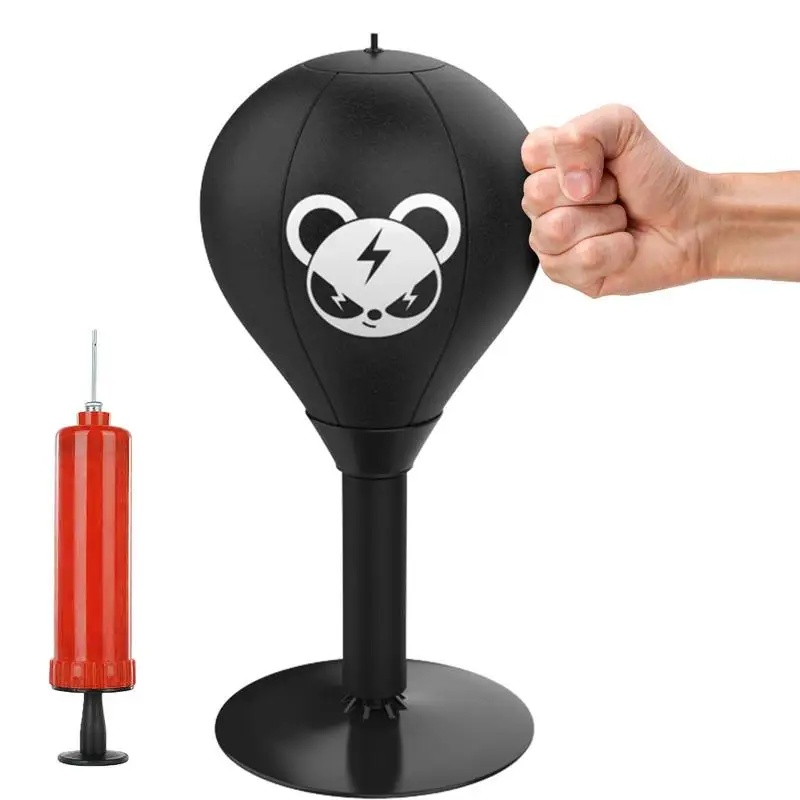
Desktop Punching Bag  Boxing Ball  Stress Relief Fighting Speed Reflex Training Punch Ball  With Strong Suction Cups For Desk
SPECIFICATIONS Brand Name : NoEnName_Null Type : HULA HOOP Age : >3 Years Origin : Mainland China Model Number : Desktop Punch Bag Feature : Punching Bag with Suction Cup Desktop Punching Bag : Punching Bag Desk Punch Bag : Tabletop sandbag Bullet Points: 1.Best Choice for Reducing Pressure: Our punching bag is functional for you to vent bad emotions and reduce stress in life or the fatigue of long hours of work, making you happy easily. 2.User-Friendly Design: Attributed to the 70KG suction power of our desktop punch bag, you can easily connect it to wood, glass, tile, or marble. It will provide you with a perfect pressure release experience. 3.Awesome Material: Our punching bag holder is made of high density and durable nubuck PU leather, which can be used for a long time. The top is sewn by hand with good air tightness to prevent air leakage during use. 4.Helpful Alloy Spring: Thanks to the helpful alloy spring of our punch bag, adults and kids can use it to make them calm down easily. Every time you hit the boxing ball, it will bounce back. 5.Wide Applications: With a wide range of applications, our stress-relieving tabletop sandbag is perfect for use at the home, office, school, and more, helping you reduce different pressures. Specifications : Name: Stress Buster Desktop Punch Bag Material: PU; Stainless Steel; PU Foam Size: Height: About 40cm/15.71inches Base Diameter: About 17.7cm/6.96inches Packing List: 1*Base 1*Pole 1*Speed Ball 1*Air Pump(Random Style and Color) 1.we will sent the items within 2-5 days after the payment being confirmed by the platform(working days,not holiday seasons). 2.the shipment by China Post Registered Air Mail for less than 2 kg goods in 15-25 working days , if you need the item urgently ,please choose commercial express shipping. 3.when you receive the items you ordered,please check it carefully in 24 hours. 4.if you don't receive the items when the deliver time is going to over , please don't worry , you can come to the native post office check it or contact us first , we will help you solve it . 1. We do our best to serve our customers that we can. 2. We will refund you if you return the items within 7 days of your receipt of the items for any reason. However, the buyer should make sure that the items returned are in their original conditions. If the items are damaged or lost when they are returned, the buyer will be responsible for such damage or loss, and we will not give the buyer refund. The buyer should try to file a claim with the logistic company to recover the cost of damage or loss. 3. The buyer will be responsible for the shipping fees to return the items. 1. Your satisfaction and positive feedback is very important to us. 2. Please leave positive feedback and 5 stars if you are satisfied with our items and services. 3. If you have any problems with our items or services, please feel free to contact us first before you leave negative feedback. 4. We will do our best to solve any problems and provide you with the best customer services.
Brand: betterfitnesshealth
Category: Sporting Goods > Athletics > Boxing & Martial Arts > Boxing & Martial Arts Training Equipment > Punching & Training Bags